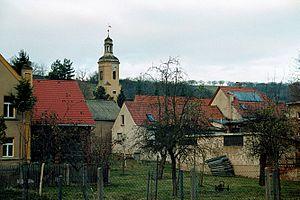
Rauda est une commune allemande de l'arrondissement de Saale-Holzland, Land de Thuringe.